Falling Angel

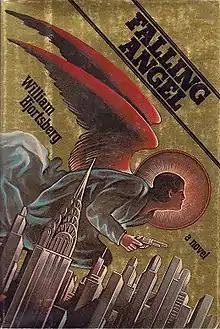
First edition

Falling Angel is a 1978 horror novel by American writer William Hjortsberg. Written in a hardboiled detective style with supernatural themes, it was adapted into the 1987 film "Angel Heart".